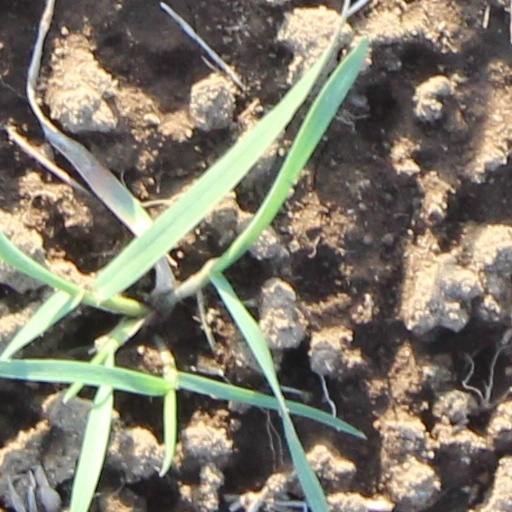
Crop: wheat